Pigalle station

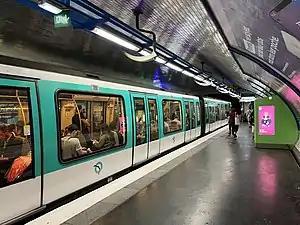

Pigalle is a station on lines 2 and 12 of the Paris Métro, named after the Place Pigalle, which commemorates the sculptor Jean-Baptiste Pigalle (1714–1785) on the border of the 9th and the 18th arrondissement. The station is located under the Boulevard de Clichy in Montmartre and serves the famous Pigalle red-light district.